Leixões

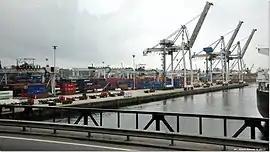

The Port of Leixões is one of Portugal's major seaports, located 4 km north of the mouth of the Douro River, in Matosinhos municipality, near the city of Porto. Leixões Sport Club, commonly known simply as "Leixões", is Matosinhos' sports club.